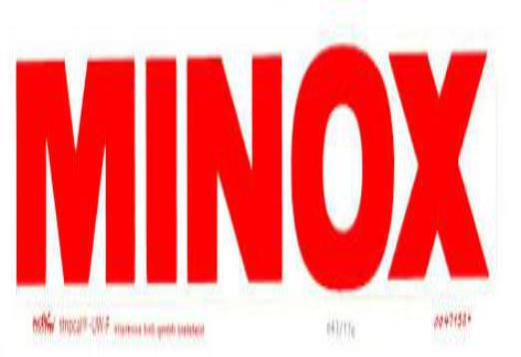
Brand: minox
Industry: Electronic